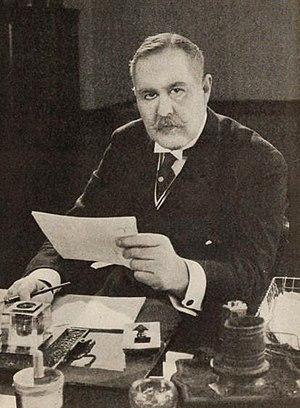
William Northcroft — né le 16 janvier 1863 à Londres, mort le 3 juin 1935 à Los Angeles — est un acteur et réalisateur anglais, connu sous le nom de scène de Wilfrid North.